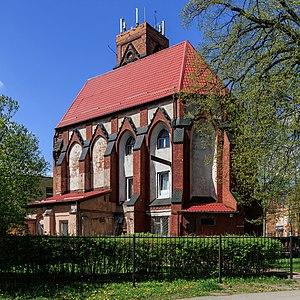
L' église Saint-Adalbert est une ancienne église catholique de briques de Königsberg, aujourd'hui Kaliningrad, dans l'oblast de Kaliningrad en Russie.